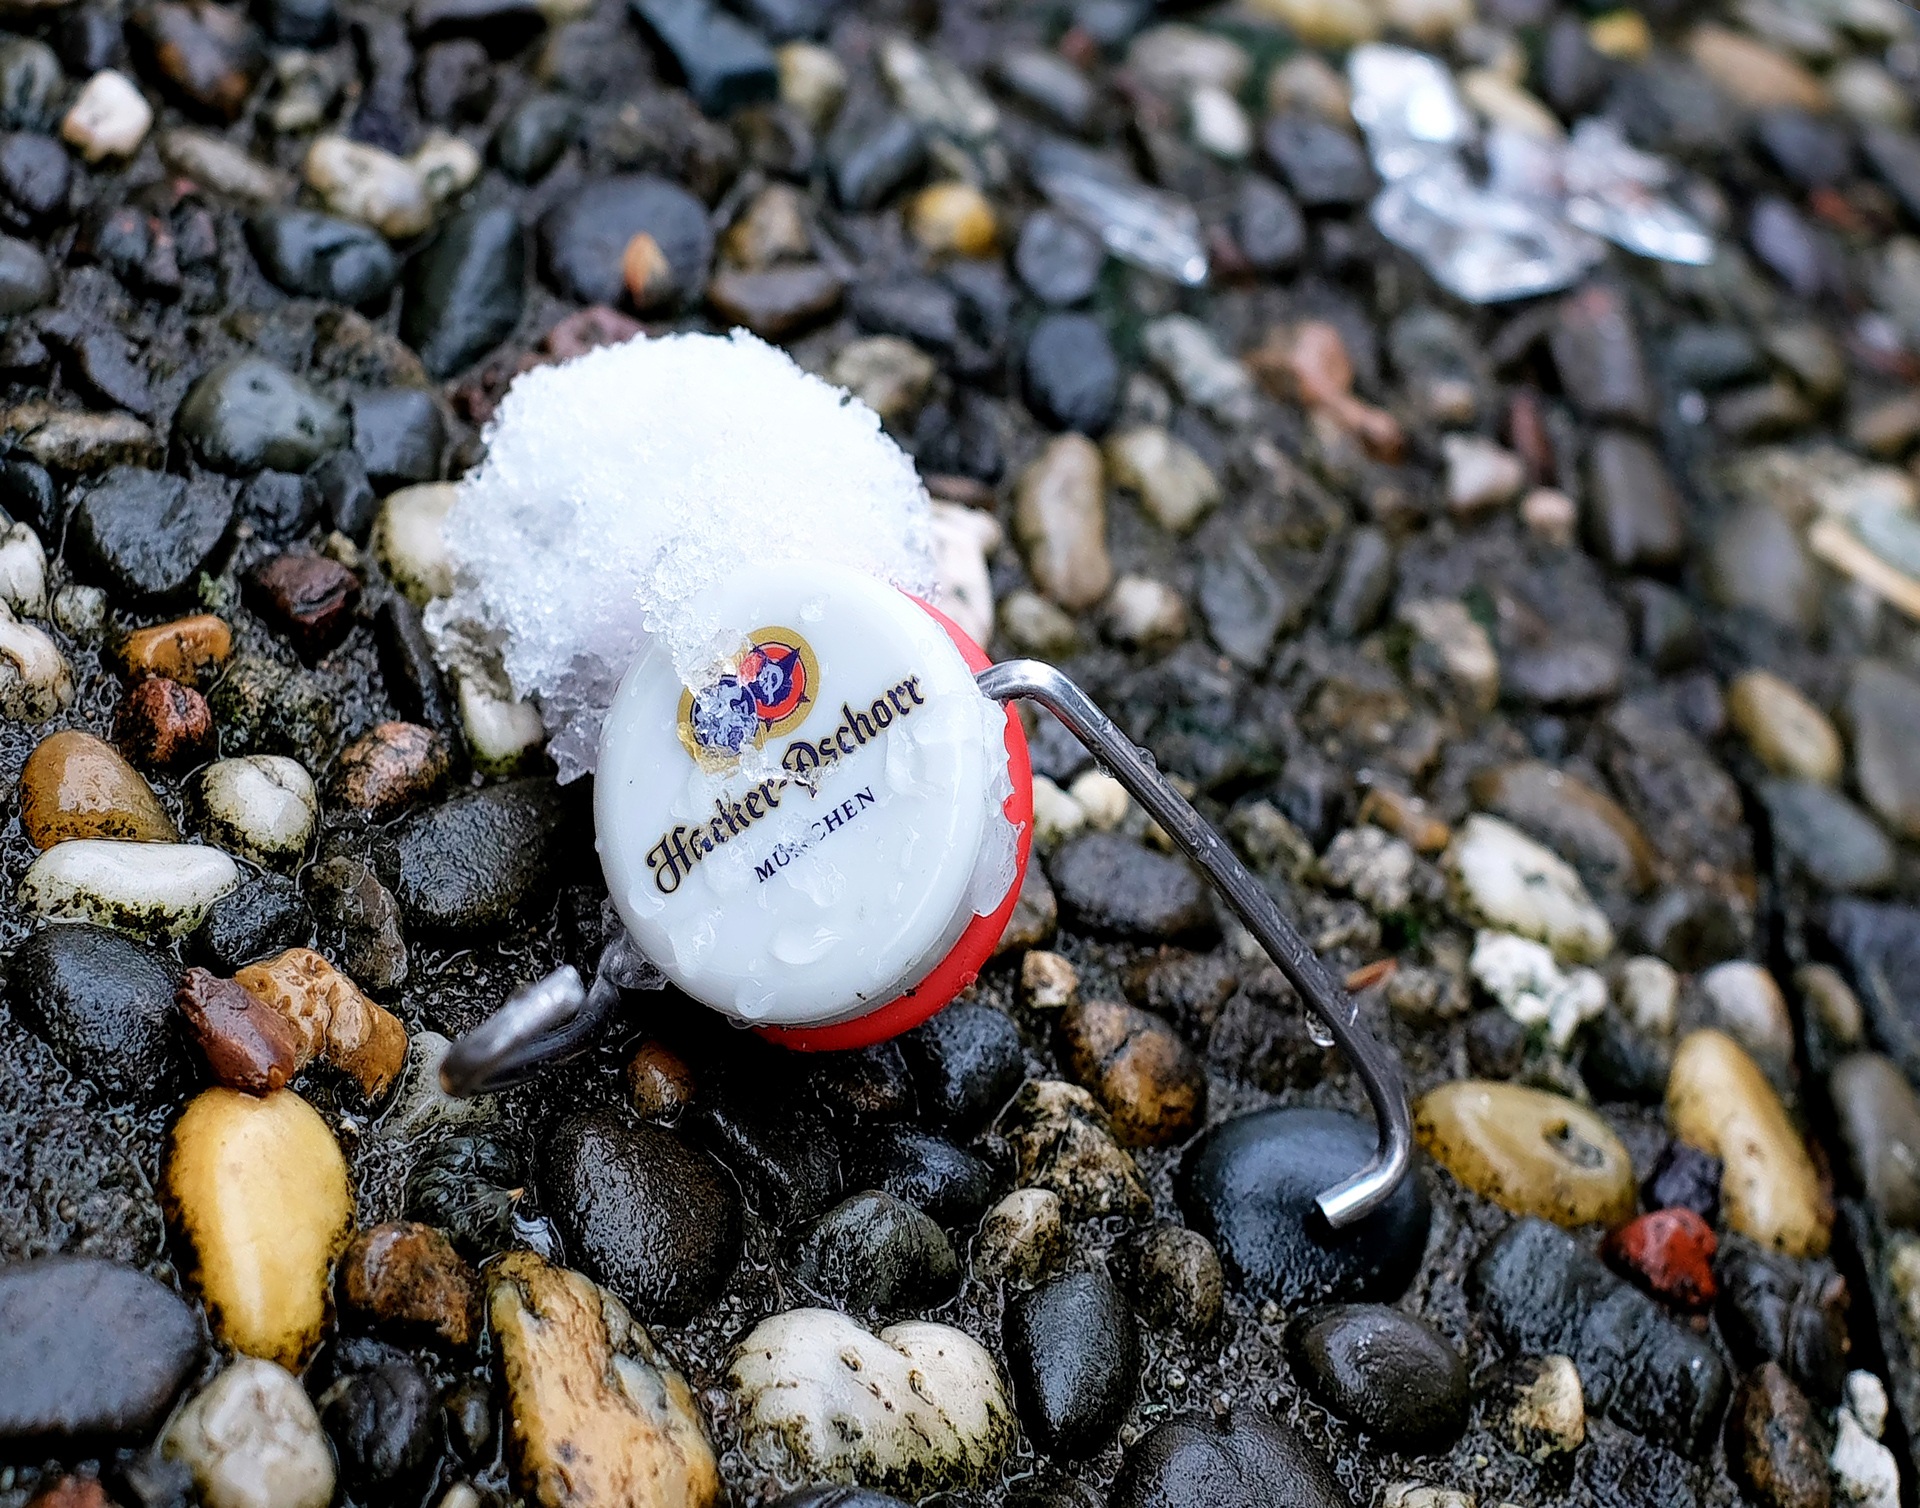
nature, rock, snow, winter, leaf, flower, spring, produce, pebble, autumn, metal, soil, season, material, litter, waste, beer bottle, porcelain, macro photography, iron lock